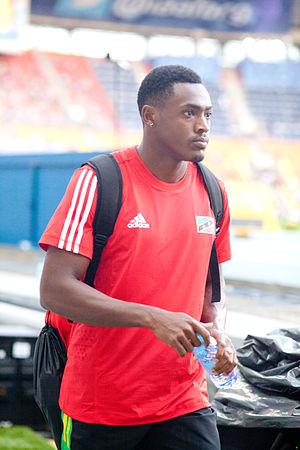
Jason Rogers est un athlète de Saint-Christophe-et-Niévès spécialiste du 100 mètres.